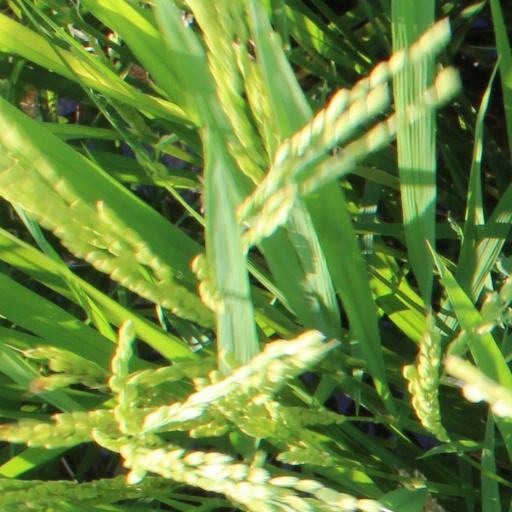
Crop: rice